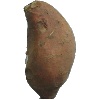
Label: Potato Sweet 1